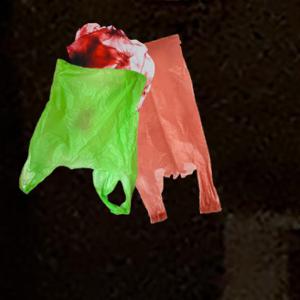
Label: plasticbags